Golden Gate Quartet

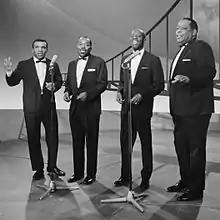
The Golden Gate Quartet (1964)

The Golden Gate Quartet (a.k.a. The Golden Gate Jubilee Quartet) is an American vocal group. It was formed in 1934 and, with changes in membership, remains active.